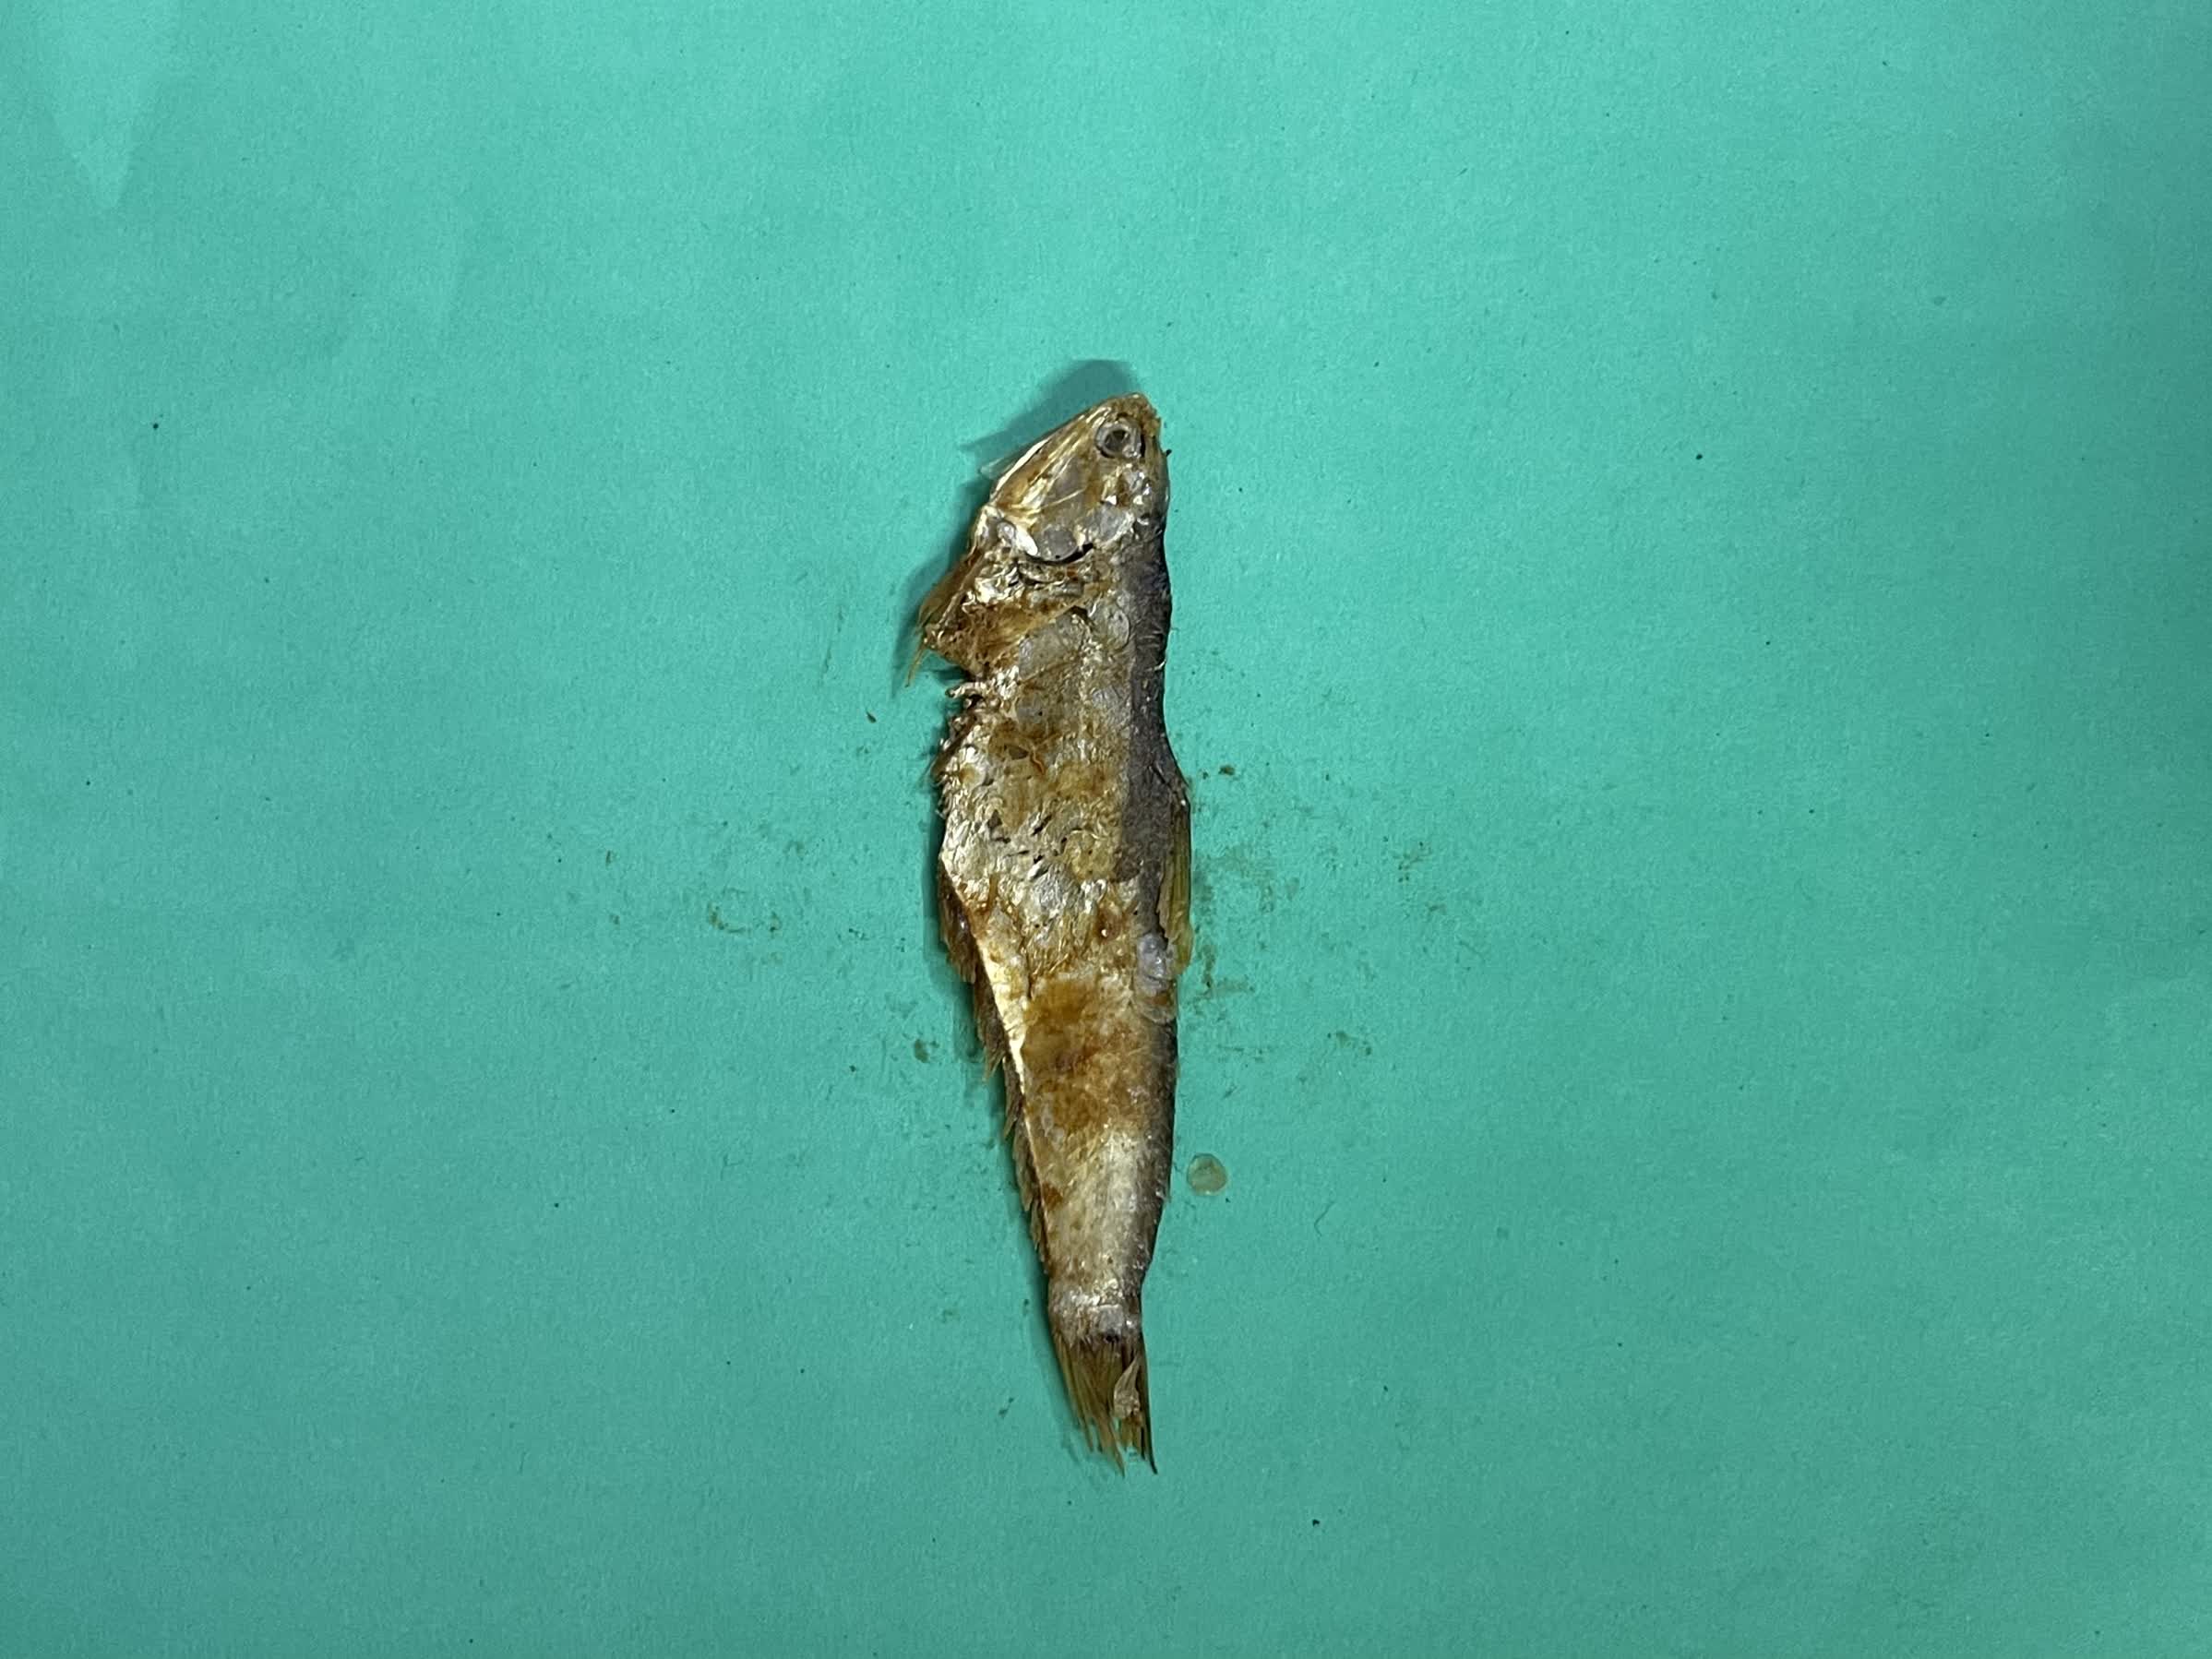
Species: Bashpata